Almeron Durkee House

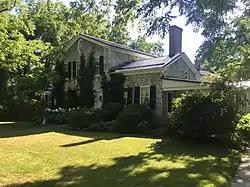
House in 2022

The Almeron Durkee House is a historic house located at 13 Cayuga Street (NY-90) in Union Springs, Cayuga County, New York.